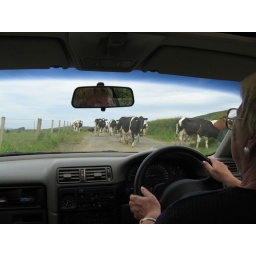
Waiting in Marion's car for the cows to get off the road